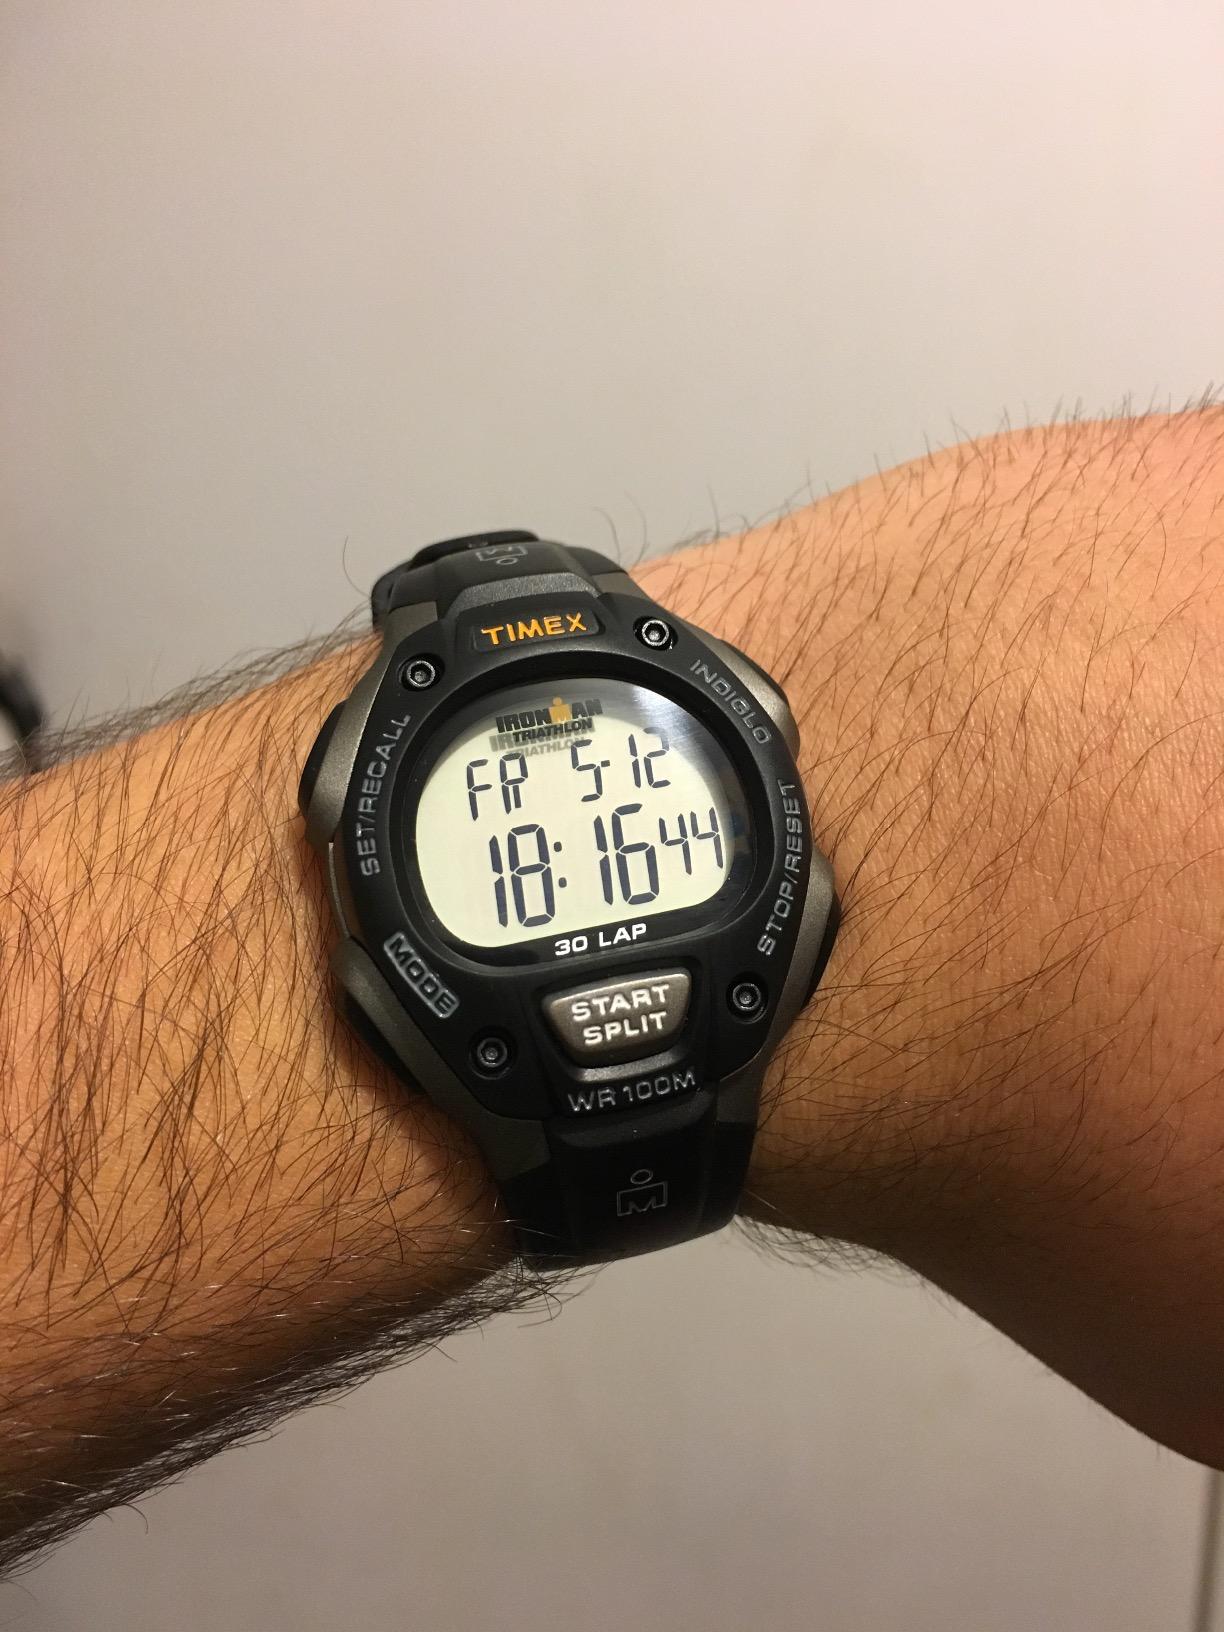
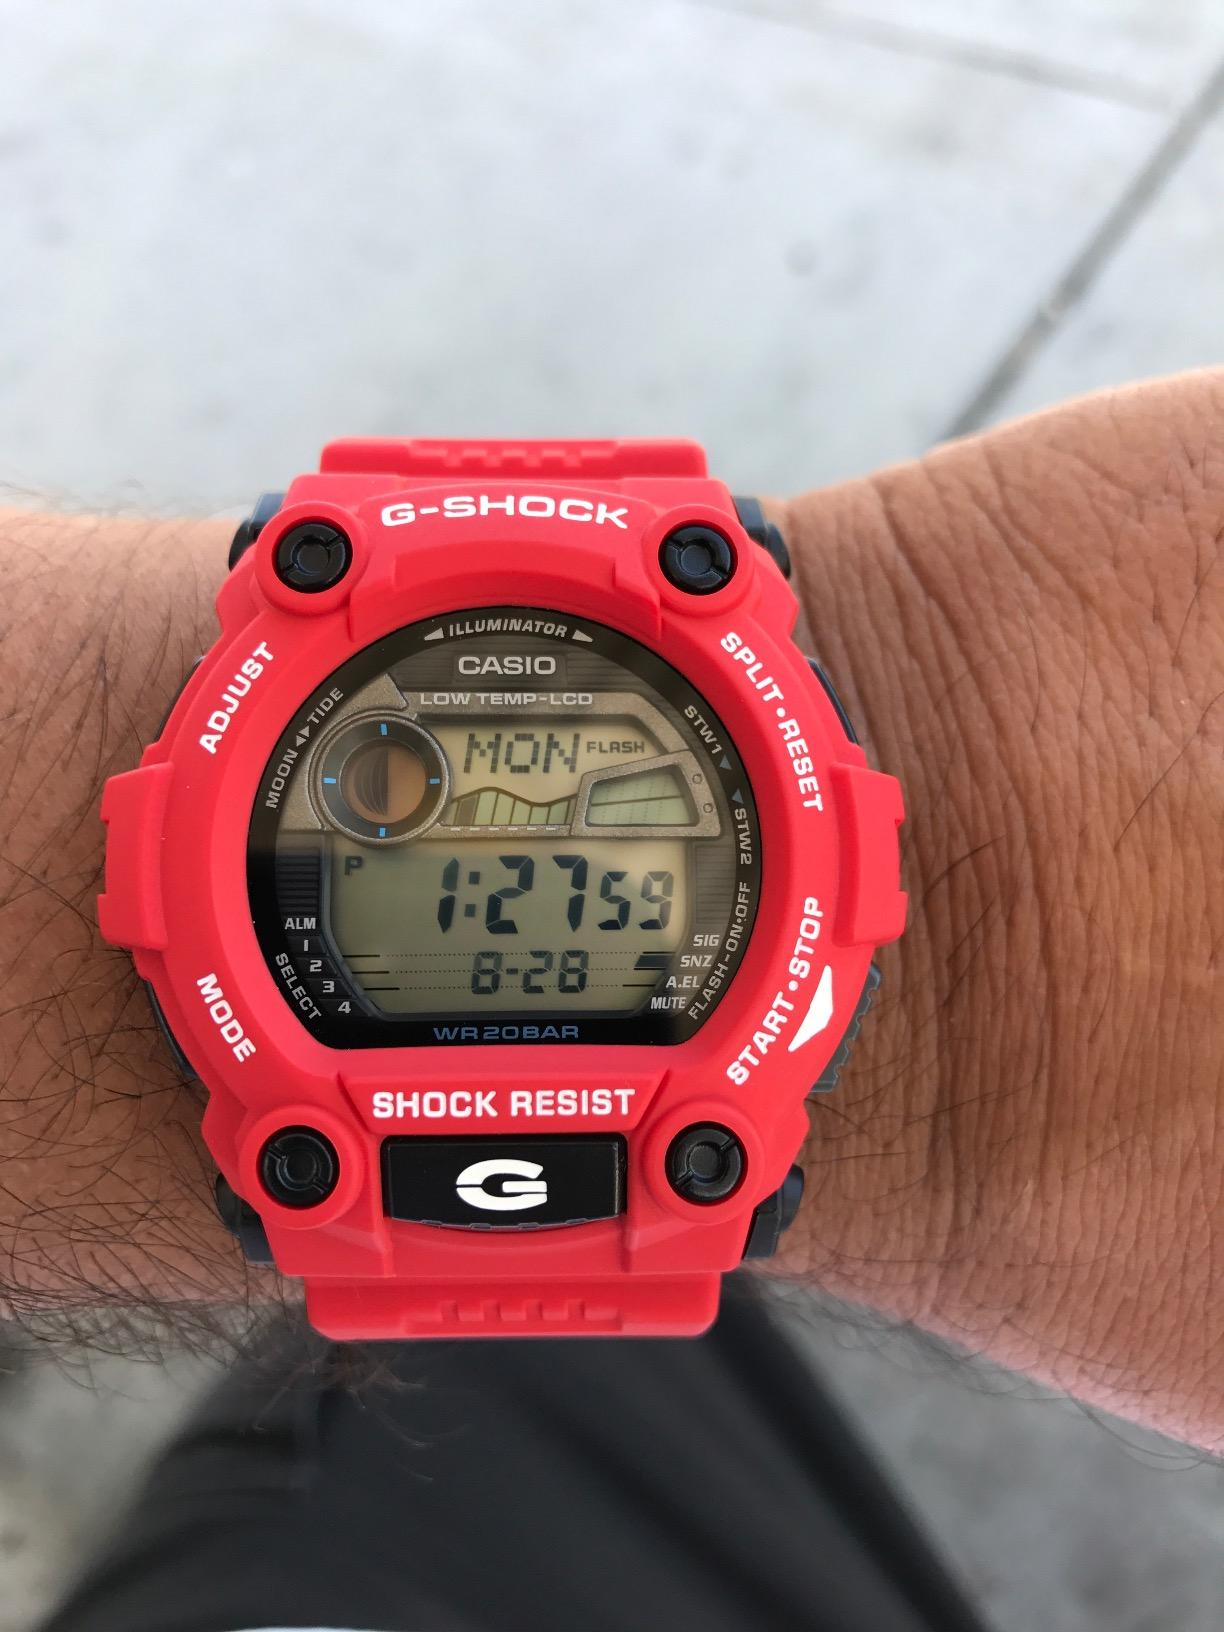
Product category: accessories_watch
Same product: no